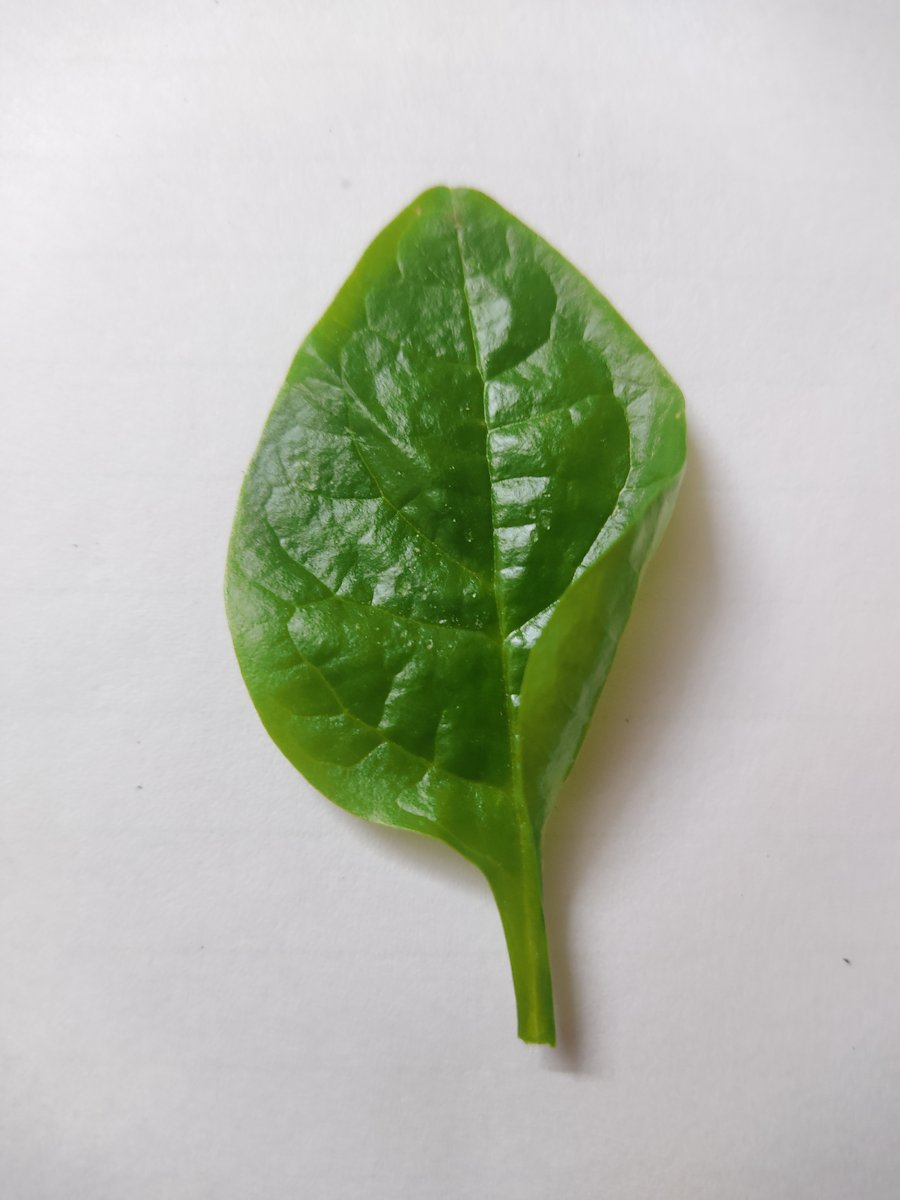
Label: Healthy-Leaf